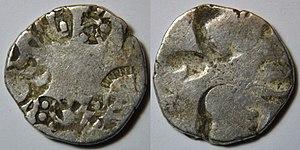
Mahapadma Nanda est le fondateur de la dynastie Nanda. Il est le fils de Mahanandin, un roi Kshatriya de la dynastie Shishunaga. Sous son règne, les Nanda créèrent le premier grand empire du nord de l'Inde, qui devint par la suite l'immense empire Maurya.